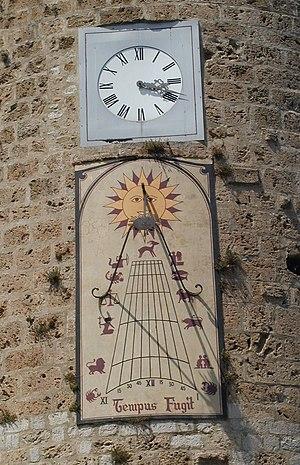
Cadran solaire à Anduze (Gard, France) Español: Reloj solar
Anduze, en occitan Andusa, est une commune française située dans le département du Gard, en région Occitanie.
Le canton d'Anduze est une ancienne division administrative du département du Gard, dans l'arrondissement d'Alès.
Tempus fugit est une expression latine qui signifie « le temps fuit » mais plus communément traduite par « le temps passe vite ».